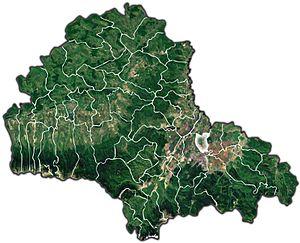
Sânpetru est une commune roumaine du județ de Brașov, dans la région historique de Transylvanie. Elle est composée d'un seul village, Sânpetru.